Albany–Stony Brook football rivalry

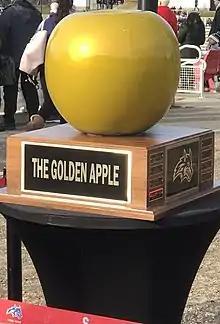
The Golden Apple trophy

In 2011, the two teams met in the first round of the FCS playoffs; it was both Stony Brook's and Albany's first playoff appearance. Albany led 28–10 in the third quarter before Stony Brook scored 21 unanswered points to take a 31–28 lead. Albany drove down to Stony Brook's three-yard line with less than a minute remaining in the fourth quarter before Stony Brook safety Dominick Reyes intercepted Albany quarterback Dan Di Lella in the end zone to secure the win for the Seawolves. The win was Stony Brook's first playoff victory. Stony Brook played in the Big South Conference and Albany played in the Northeast Conference at the time.